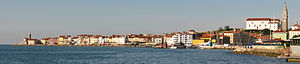
Piran / Referencer
Piran
Piran er en gammel by i Slovenien og ligger på spidsen af den nordlige del af Istrien. Byen er ét stort museum med en rig kultur, og er Sloveniens turistcentrum.